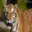
Label: tiger